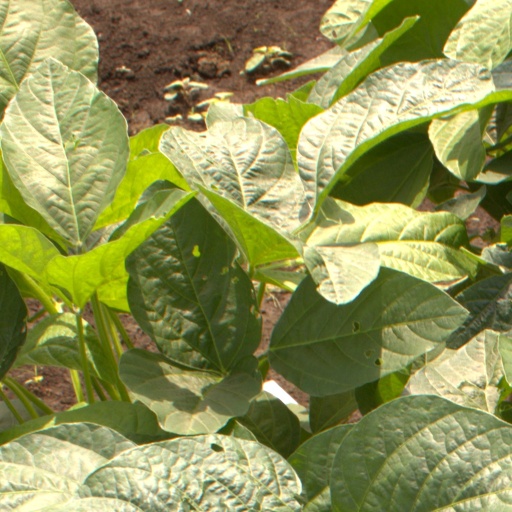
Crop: soybean